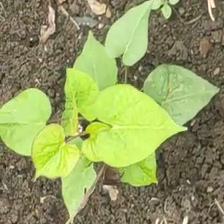
Weed species: Obscure_morning _glory(Ipomoea obscura)